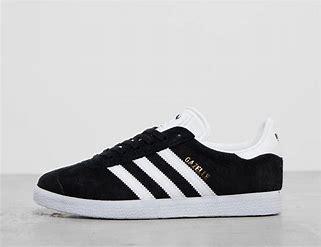
Brand: Adidas
Model: Gazelle Indoor